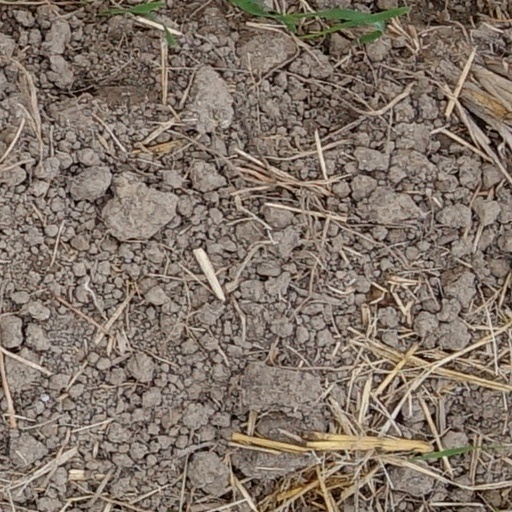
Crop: wheat